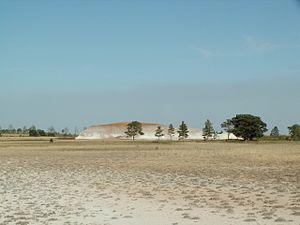
La Réserve naturelle de Naourzoum est une réserve naturelle du Kazakhstan. Elle fait partie de Saryarka, steppe et lacs du Kazakhstan septentrional, site inscrit sur la liste du patrimoine mondial de l’UNESCO depuis 2008. La réserve protège 3 077 km² de steppe, semi-déserts et forêts.
Cet article recense les zones humides du Kazakhstan concernées par la convention de Ramsar.